2018 North Korea–United States Singapore Summit

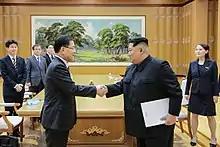
Chung Eui-yong (left), the South Korean national security chief, and Kim Jong-un meeting in Pyongyang on March 5, 2018. Kim is holding a letter from President Moon Jae-in arranging for direct peace talks.

In his New Year address of 2018, North Korean chairman Kim Jong Un celebrated completing the countries' nuclear capabilities and proposed talks for sending a delegation to the upcoming Winter Olympics in South Korea. In January a false missile alert alarmed Hawaii. The Seoul–Pyongyang hotline was reopened after almost two years. North Korea sent an unprecedentedly high-authority delegation, headed by Kim Yo-jong, sister of Kim Jong Un, and Chairman of the Presidium of the Supreme People's Assembly Kim Yong-nam, and including performers like the Samjiyon Orchestra. The delegation passed on an invitation to President Moon to visit North Korea. The United States was represented by Vice President Mike Pence. After arriving late to a dinner hosted by President Moon, he was asked to greet the other dignitaries, but he shook hands with everyone except Kim Yong-nam and left early. North and South Korean athletes marched together in the Olympics opening ceremony and fielded a united women's ice hockey team.